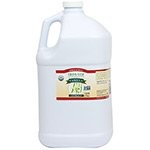
Item Name: Frontier Vanilla Extract ORGANIC 1 Gallon Jug (a)
Product Description: Frontier Vanilla Extract ORGANIC 1 gallon Jug
Value: 128.0
Unit: Fl Oz

Price: 487.015